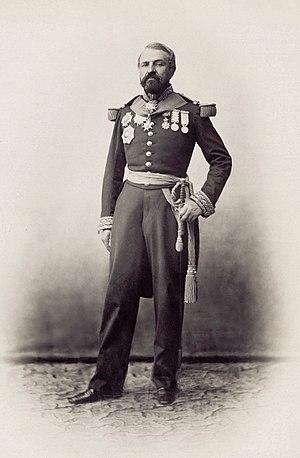
Charles François Xavier d&#39
Autemarre d'Erville ou Charles, François, Xavier d'Autemarre d'Erville est un général français.